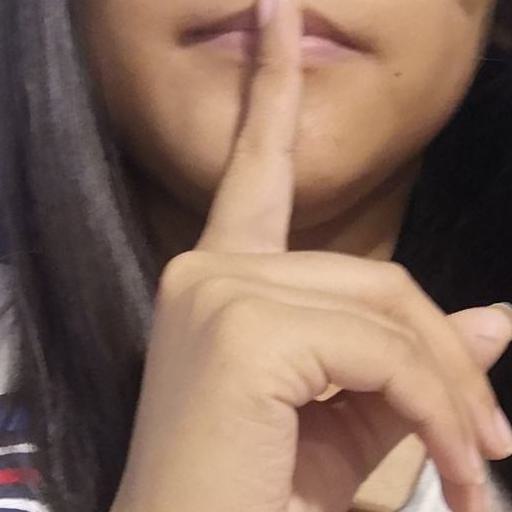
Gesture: mute